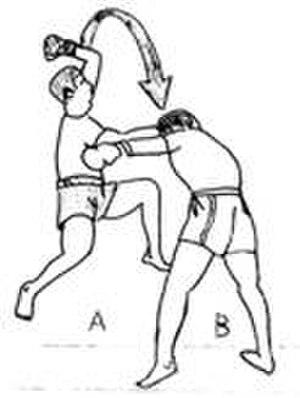
Auteur
Les arts martiaux birmans sont surnommés Thaing.